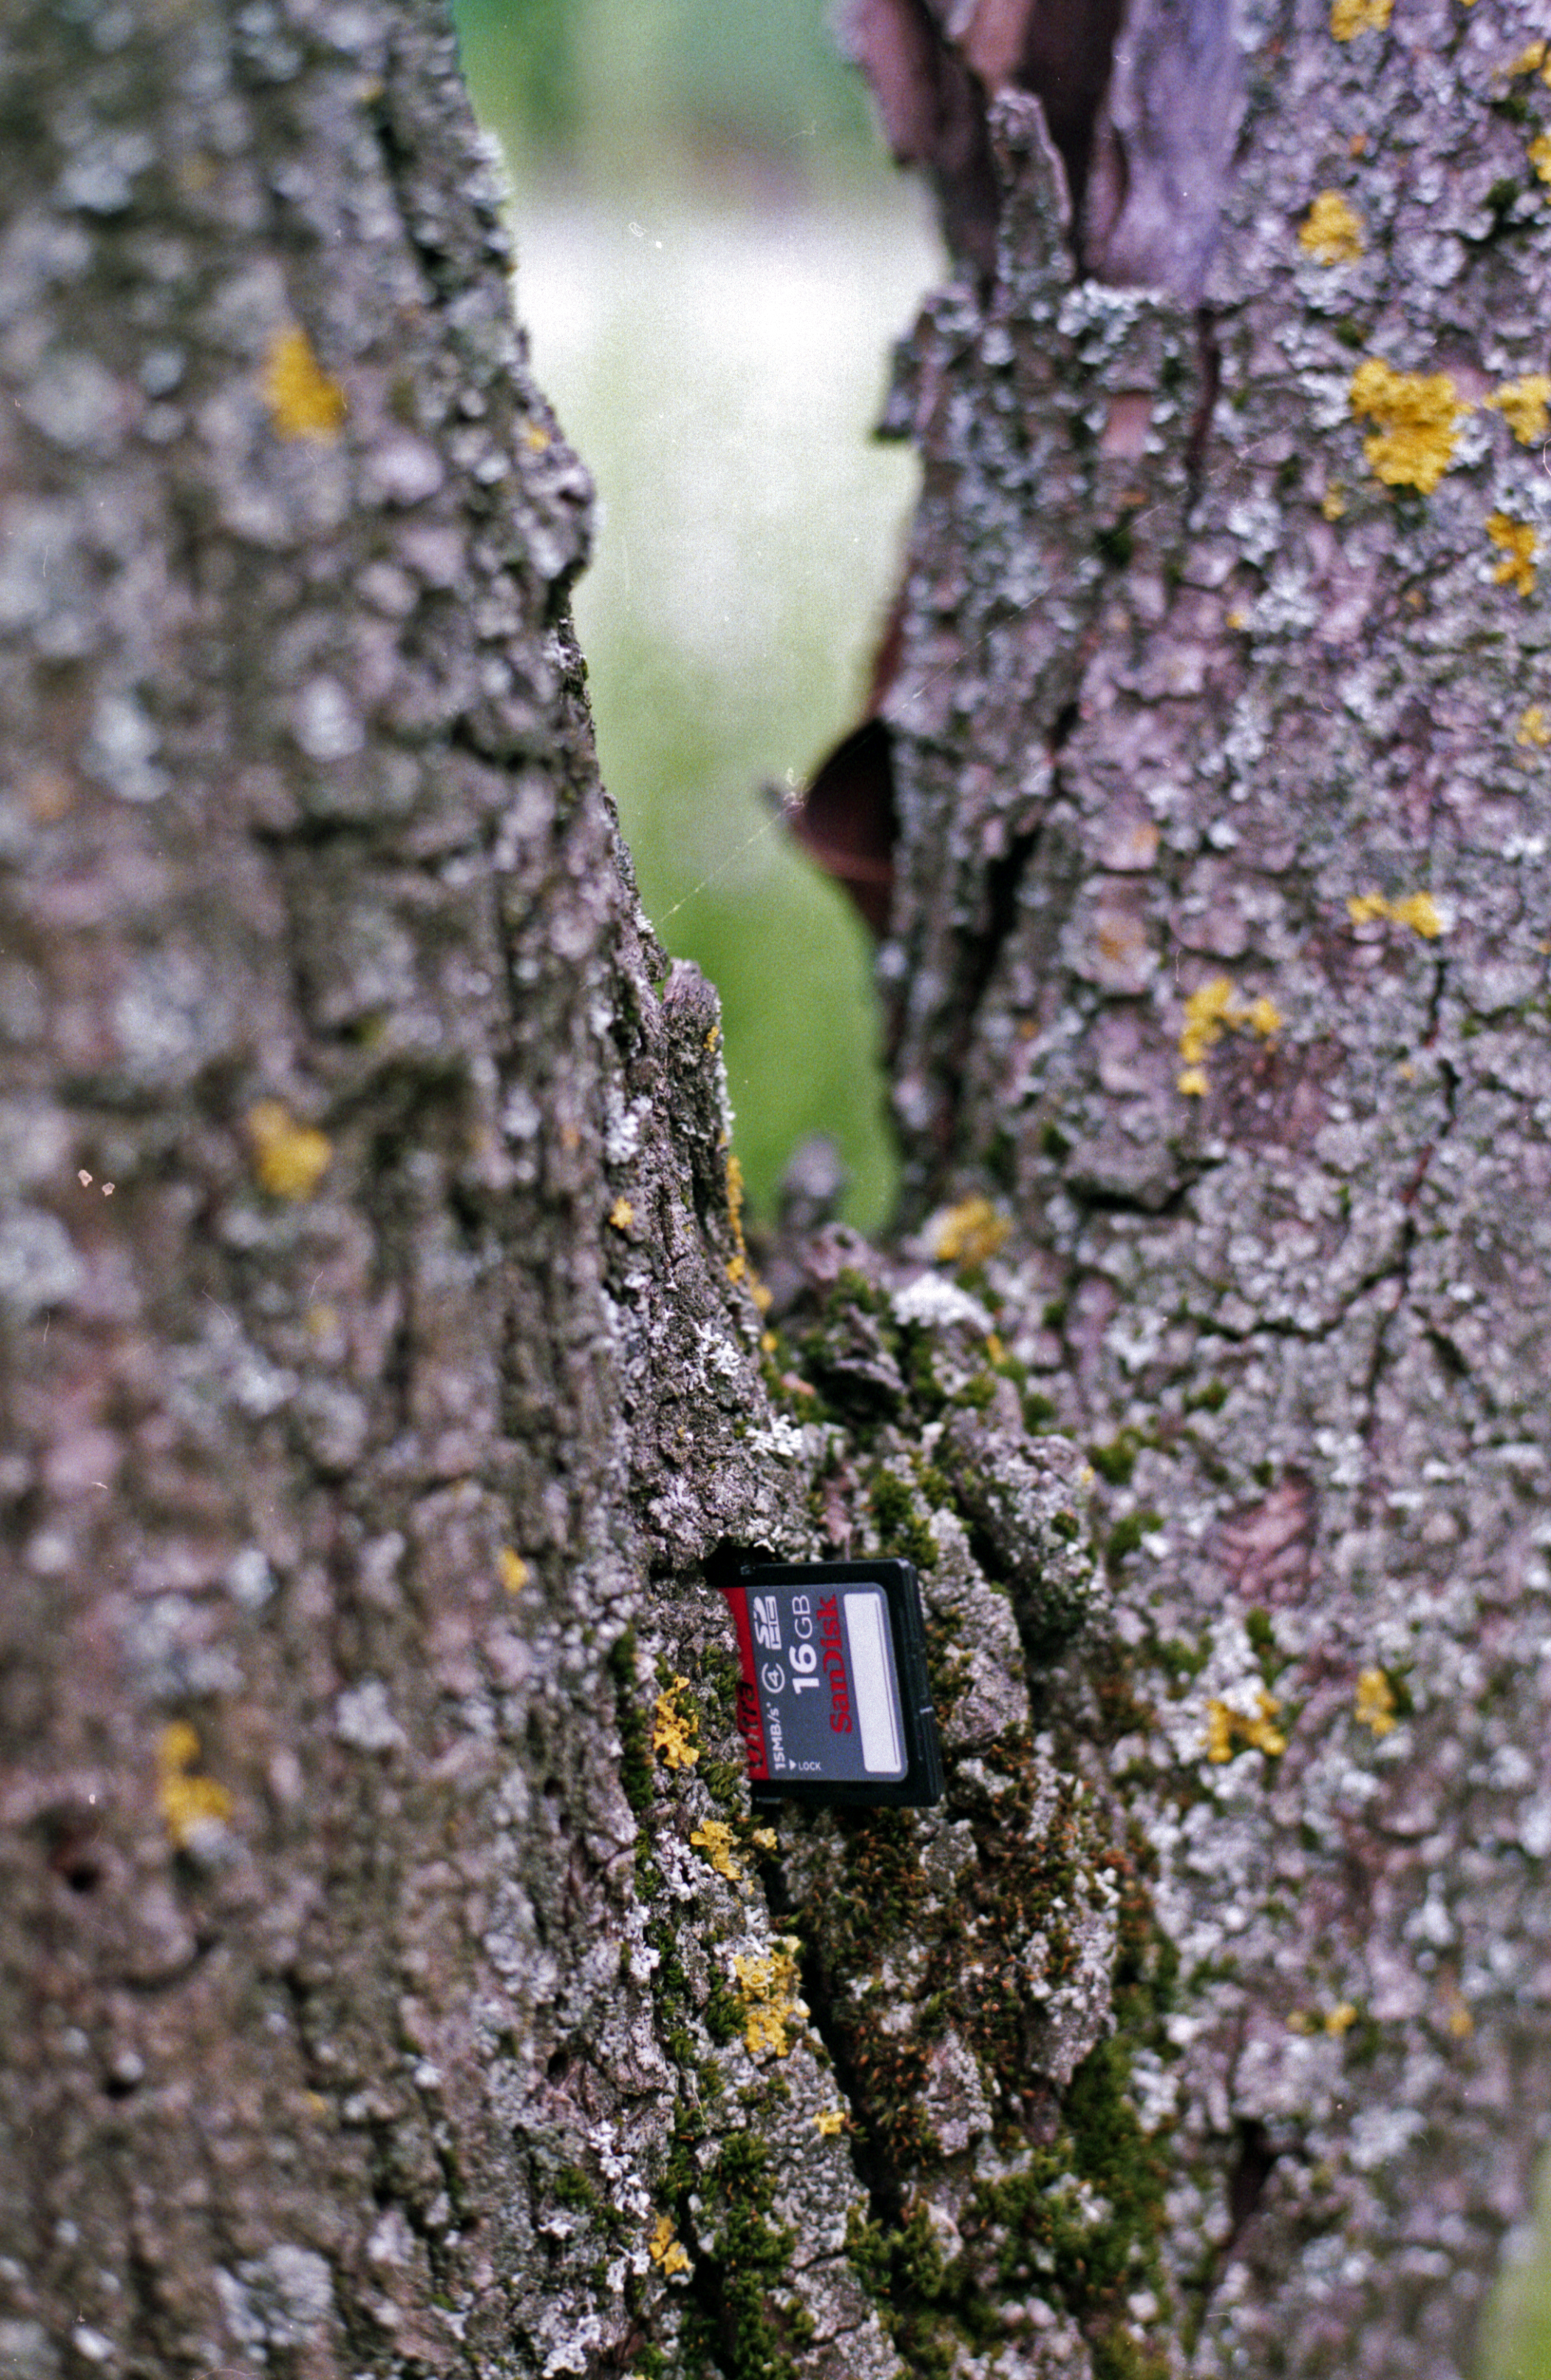
tree, nature, forest, branch, blossom, plant, leaf, flower, trunk, wildlife, spring, green, autumn, botany, flora, season, shrub, woody plant, land plant